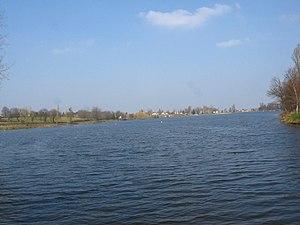
Étang de Sault à Prémilhat (03).